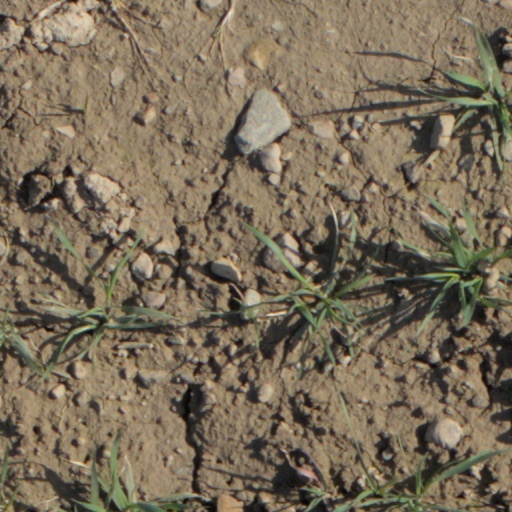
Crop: wheat